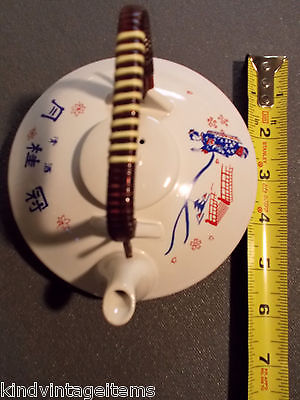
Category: kettle